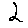
Label: 2